Grégoire Puel

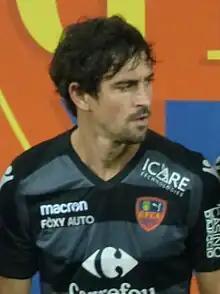
Puel with Gazélec Ajaccio in 2018

Grégoire Puel (born 20 February 1992) is a French professional footballer who plays as a right-back.